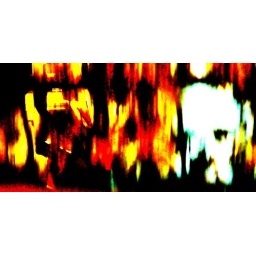
reflection of trees in a window ^